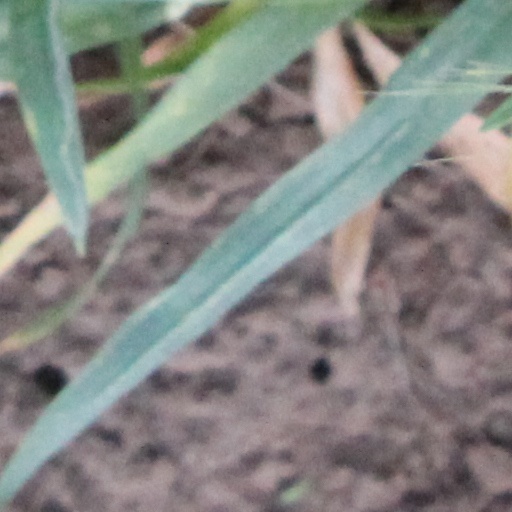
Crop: wheat